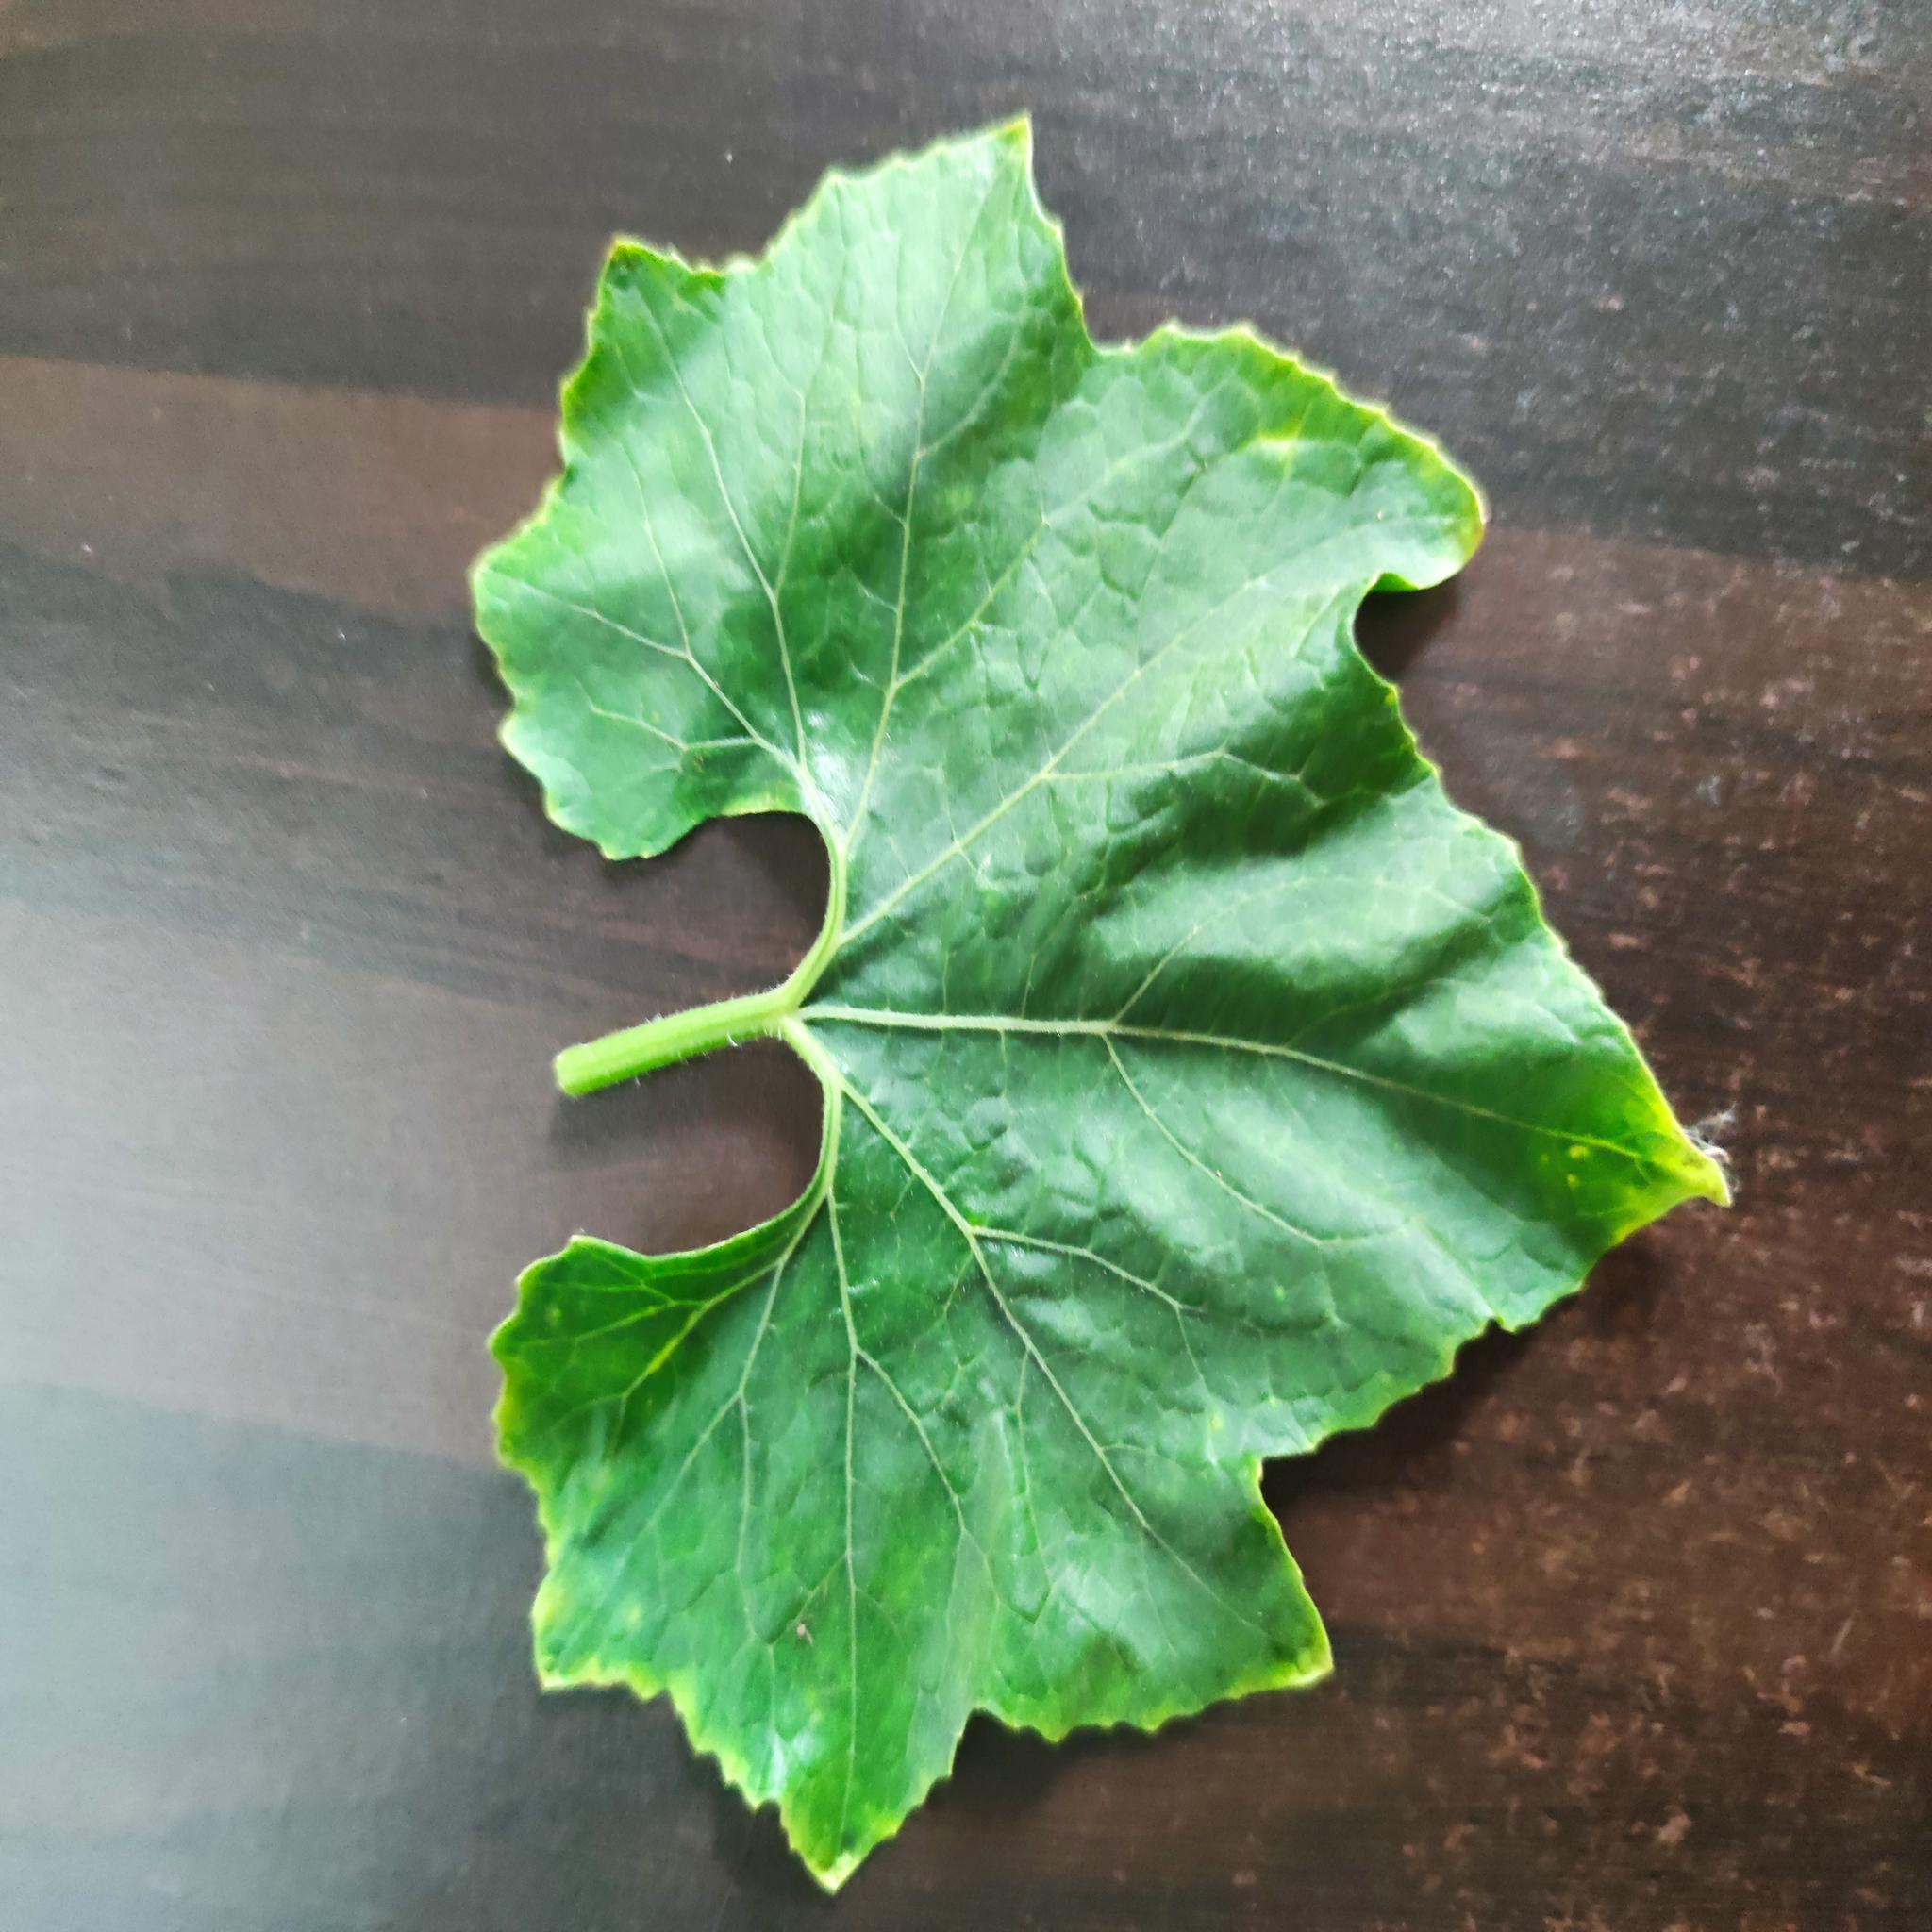
Label: Healthy